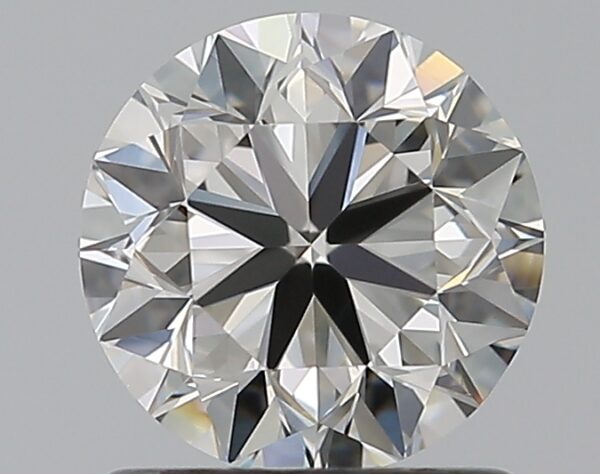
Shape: round
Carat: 1
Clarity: VVS2
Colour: H
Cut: VG
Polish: EX
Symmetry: VG
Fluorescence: N
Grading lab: GIA
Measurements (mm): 6.17 x 6.21 x 3.98